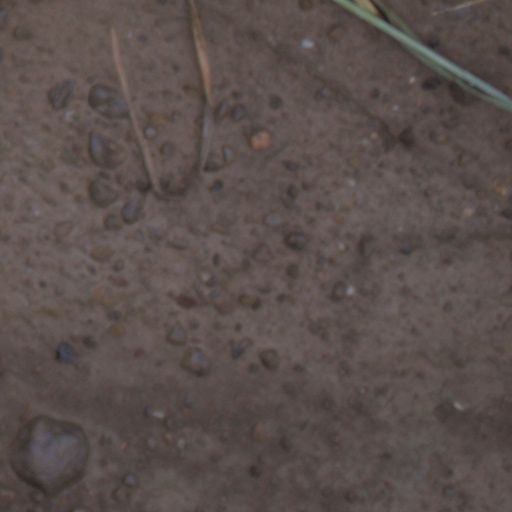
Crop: wheat